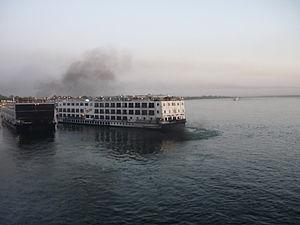
Gaz d'échappement de bateaux de croisière sur le Nil à Kom Ombo, Égypte